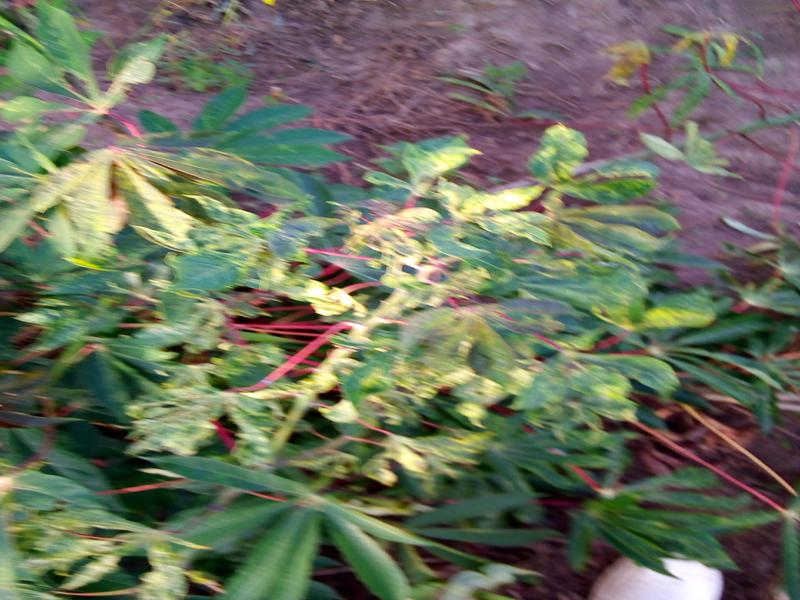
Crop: cassava
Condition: mosaic_disease